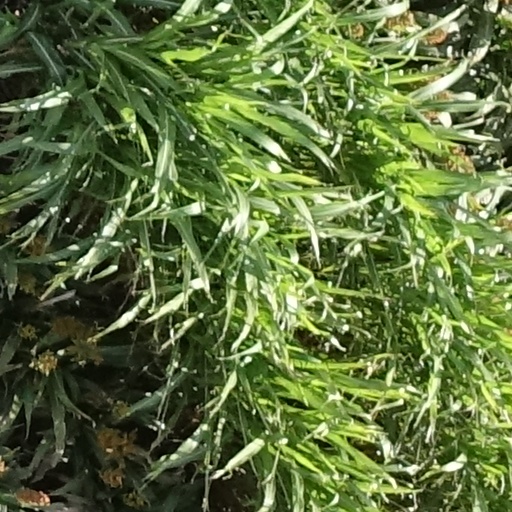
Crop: sorghum